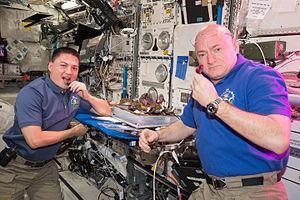
Scott Joseph Kelly est un astronaute américain né le 21 février 1964. Il est le frère jumeau de Mark E. Kelly, également astronaute. Ancien pilote de la US Navy, Scott est successivement pilote de la navette spatiale américaine, commandant de bord puis, à deux reprises, membre d'équipages permanents de la Station spatiale internationale. Avec le russe Mikhaïl Kornienko, il détient le record du plus long séjour jamais réalisé à bord de l'ISS, dans le cadre de la One year Mission.